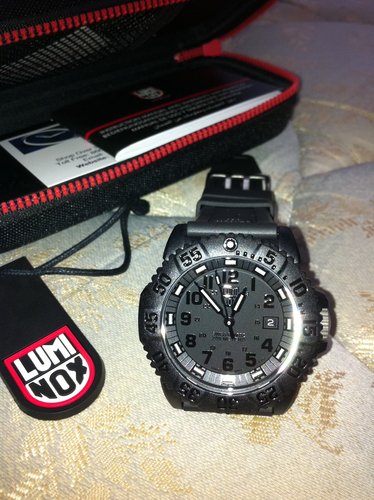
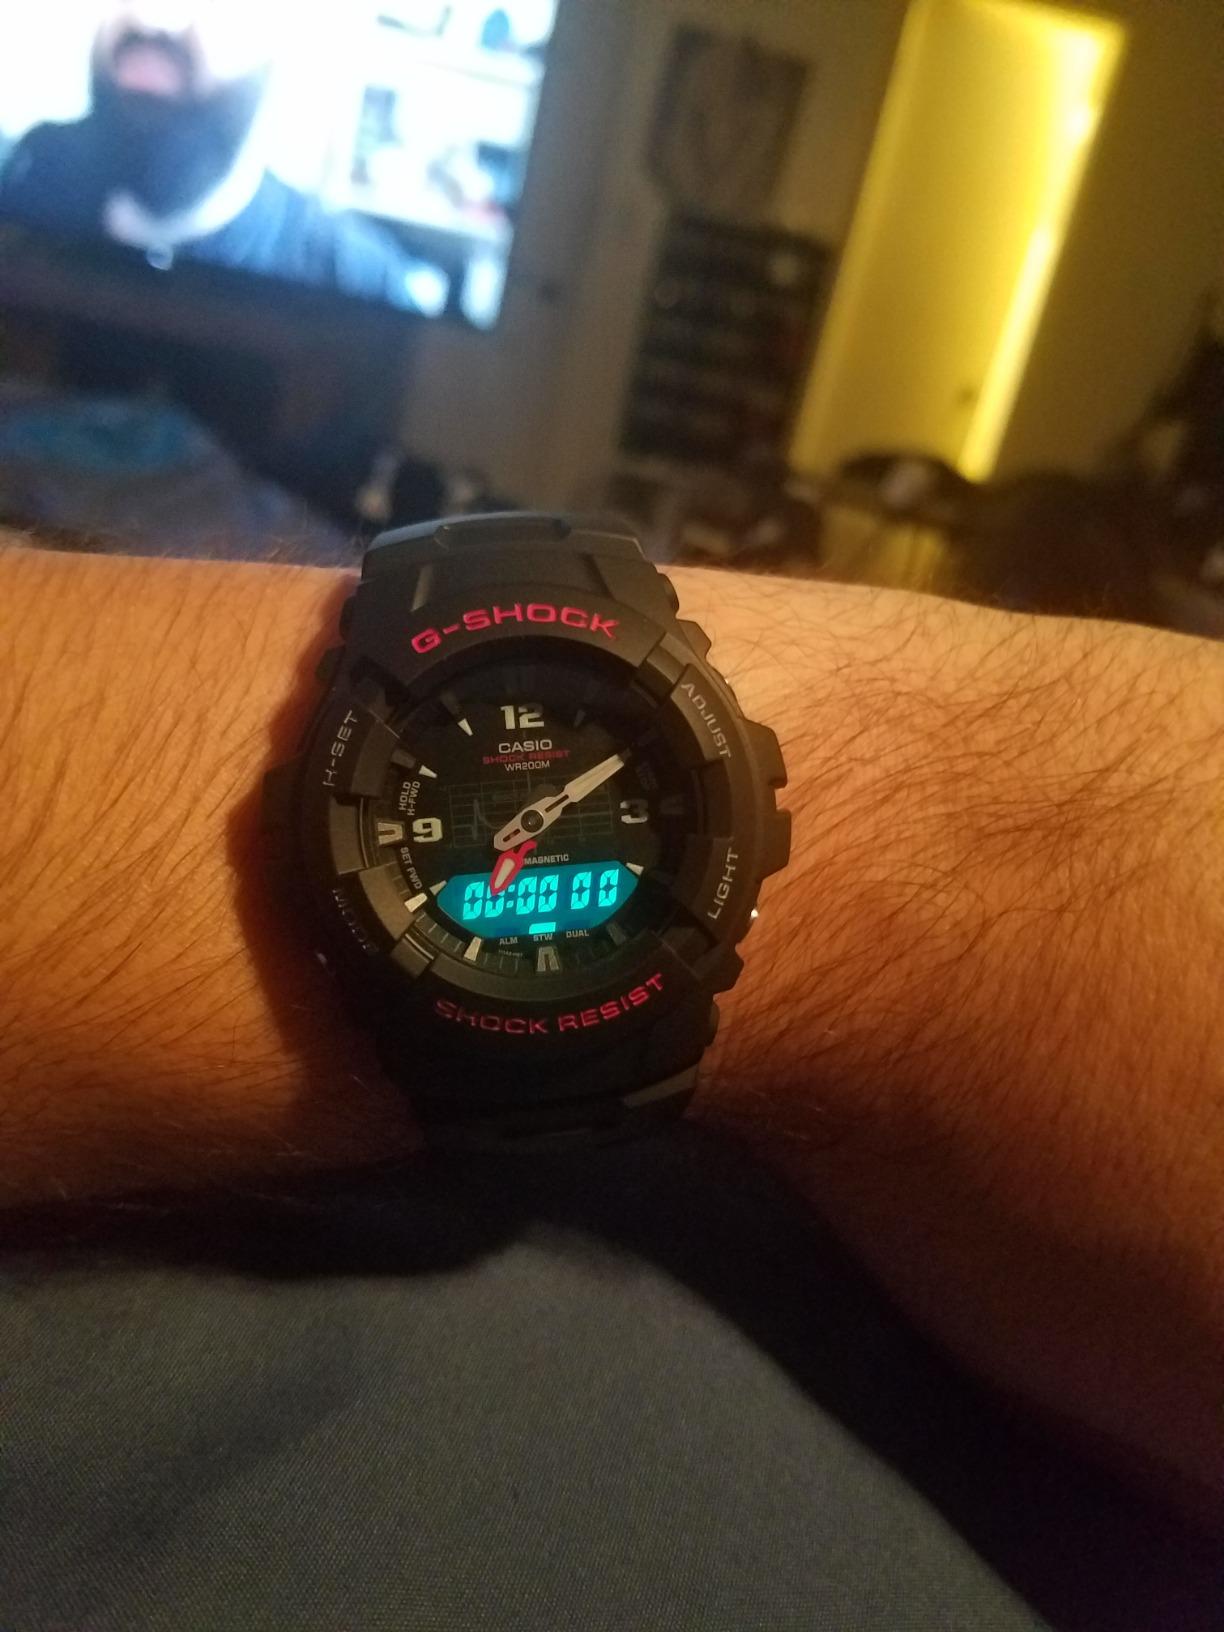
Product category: accessories_watch
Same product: no